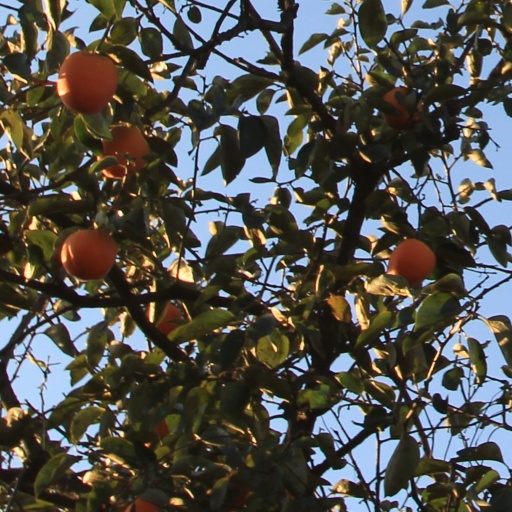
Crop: grape